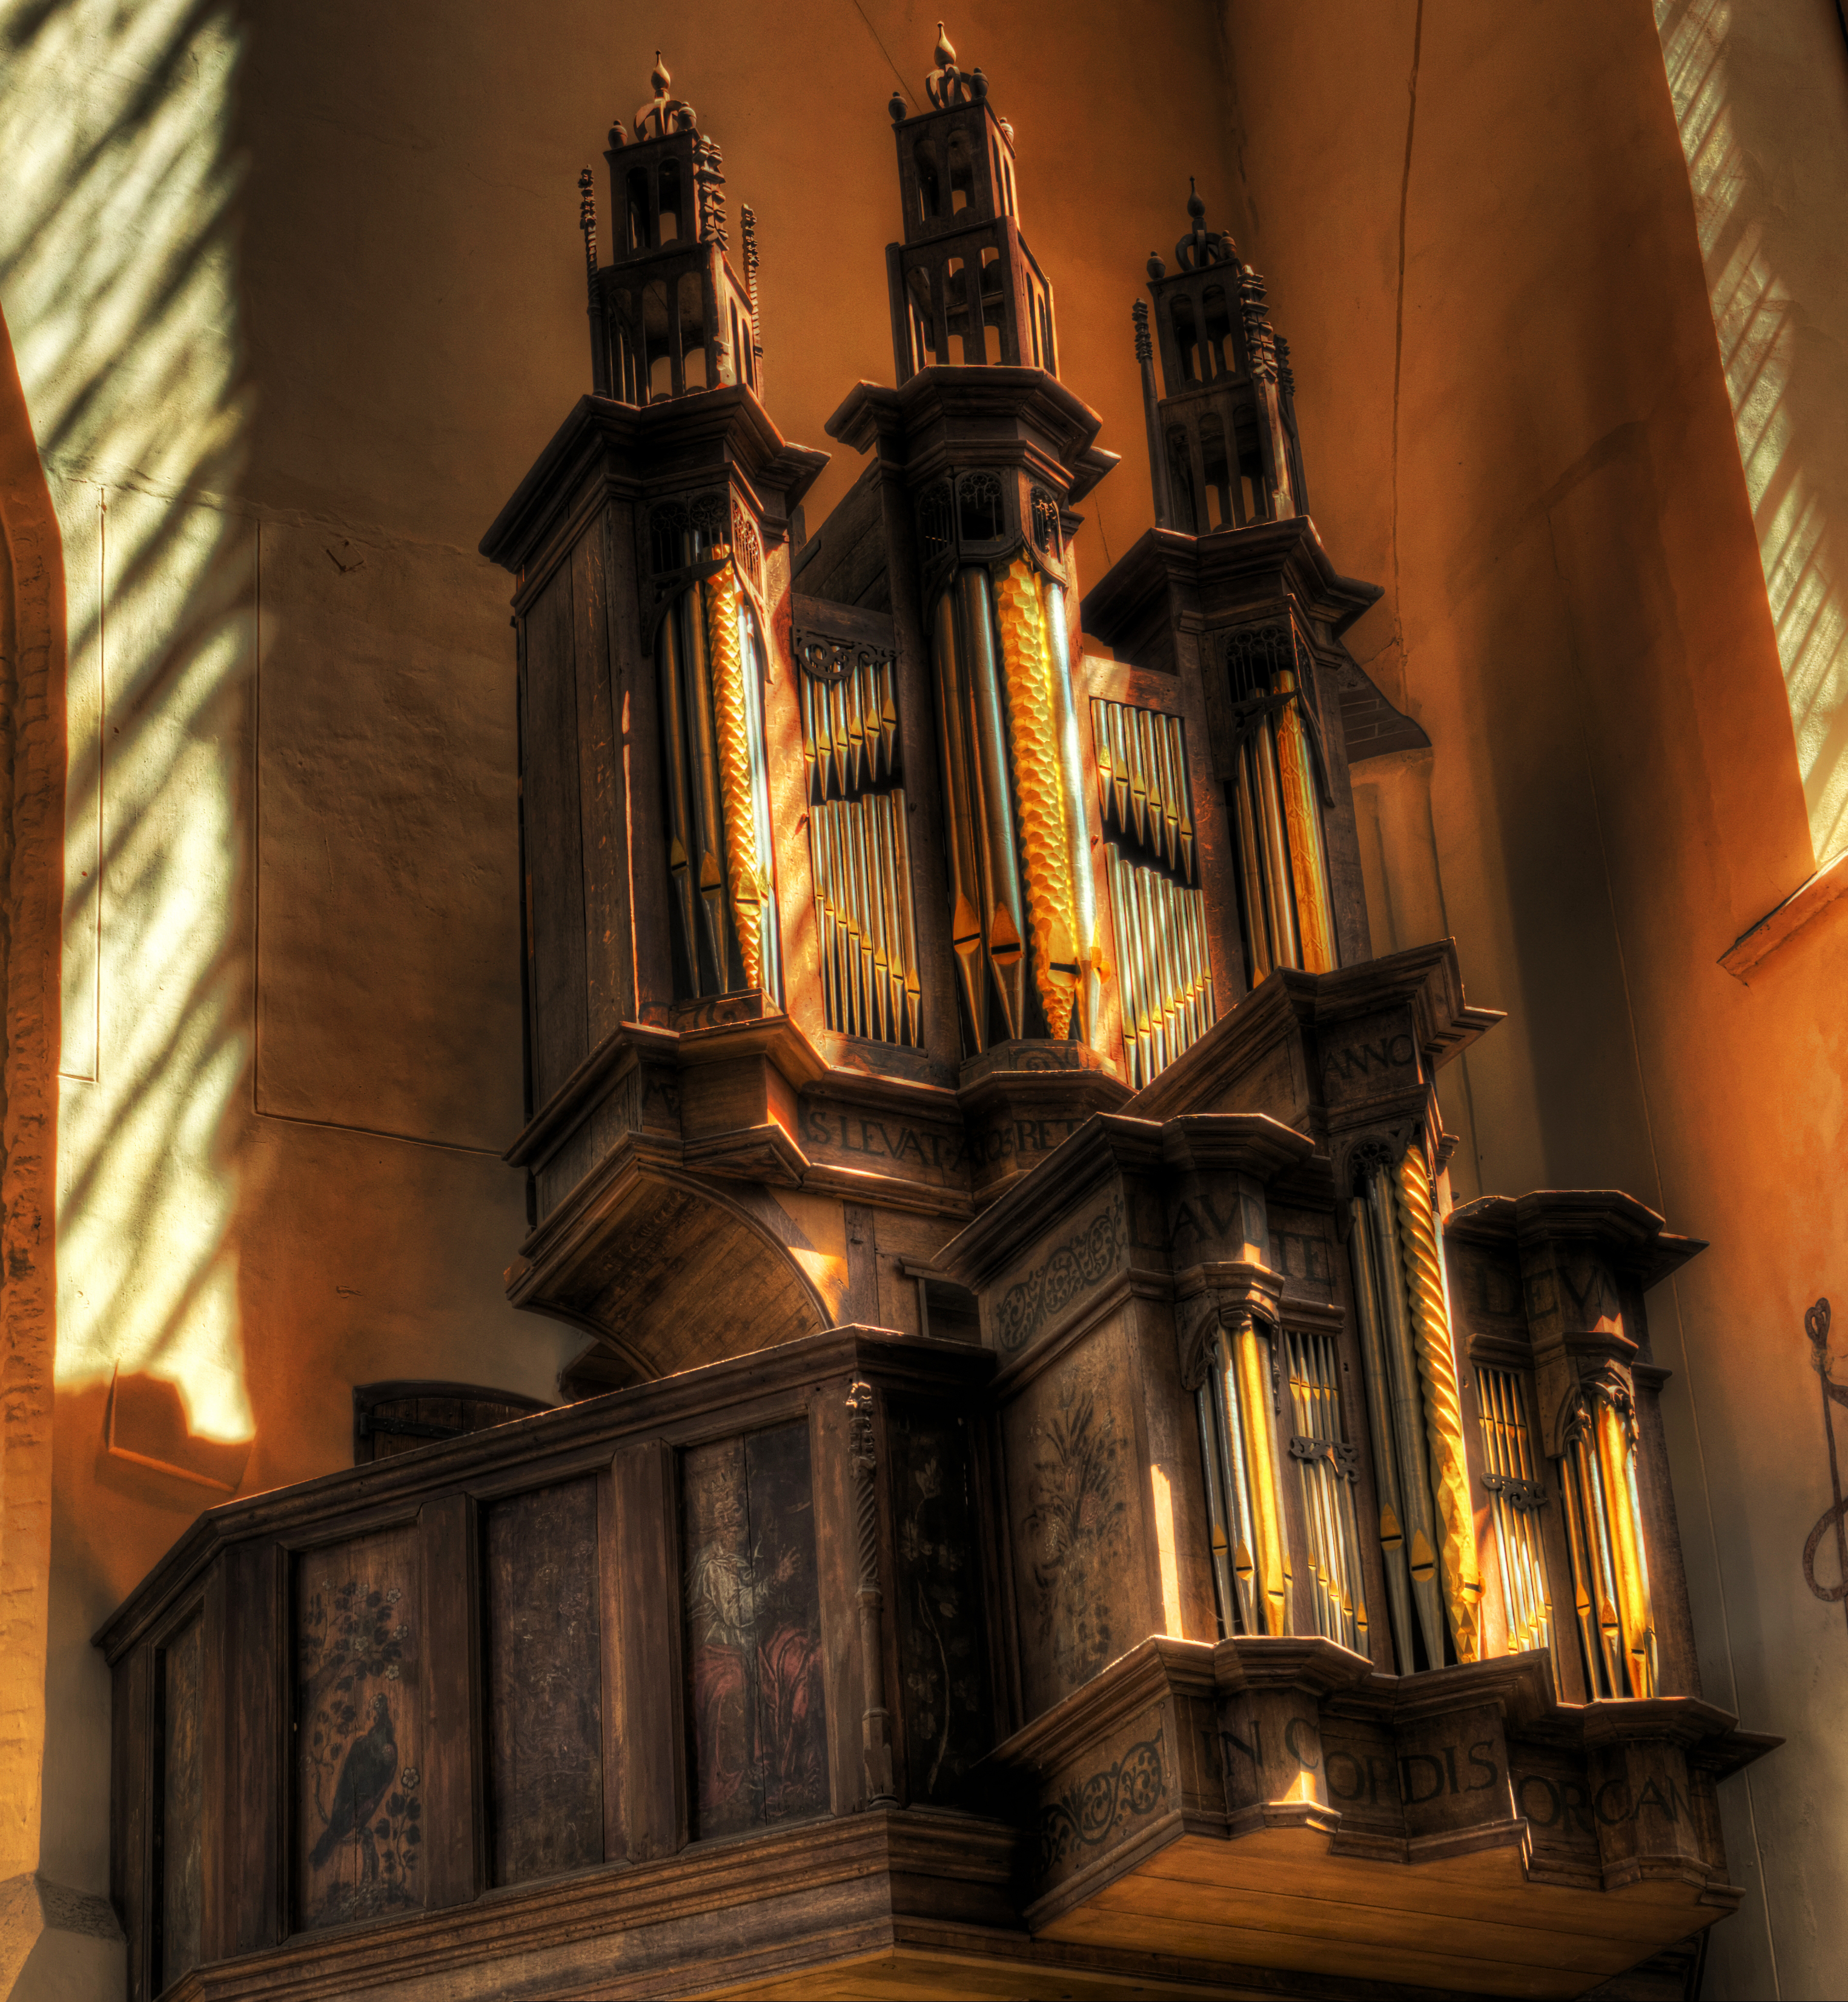
music, building, column, religion, church, cathedral, chapel, lighting, place of worship, musical instrument, religious, altar, faith, organ, ancient history